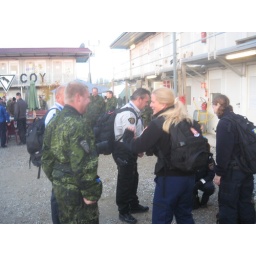
The guy in the white shirt is a Mountie! Royal Canadian Mounted Police